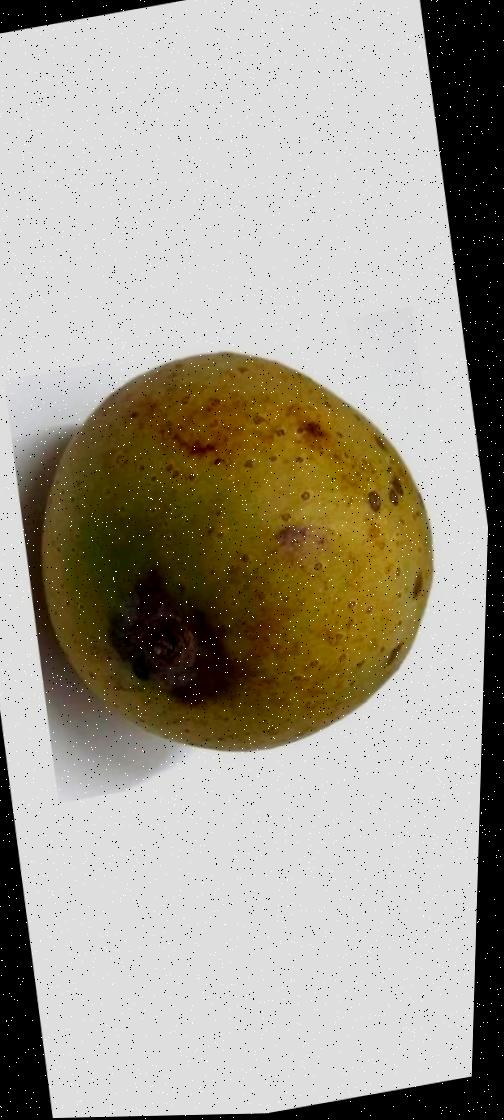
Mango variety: Gourmoti